Pleasantville, Houston

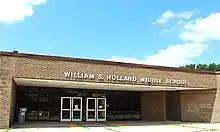
William S. Holland Middle School

Pleasantville is a neighborhood located in Houston, Texas, United States. Pleasantville is predominantly African-American, and located inside of the 610 Loop in eastern Houston